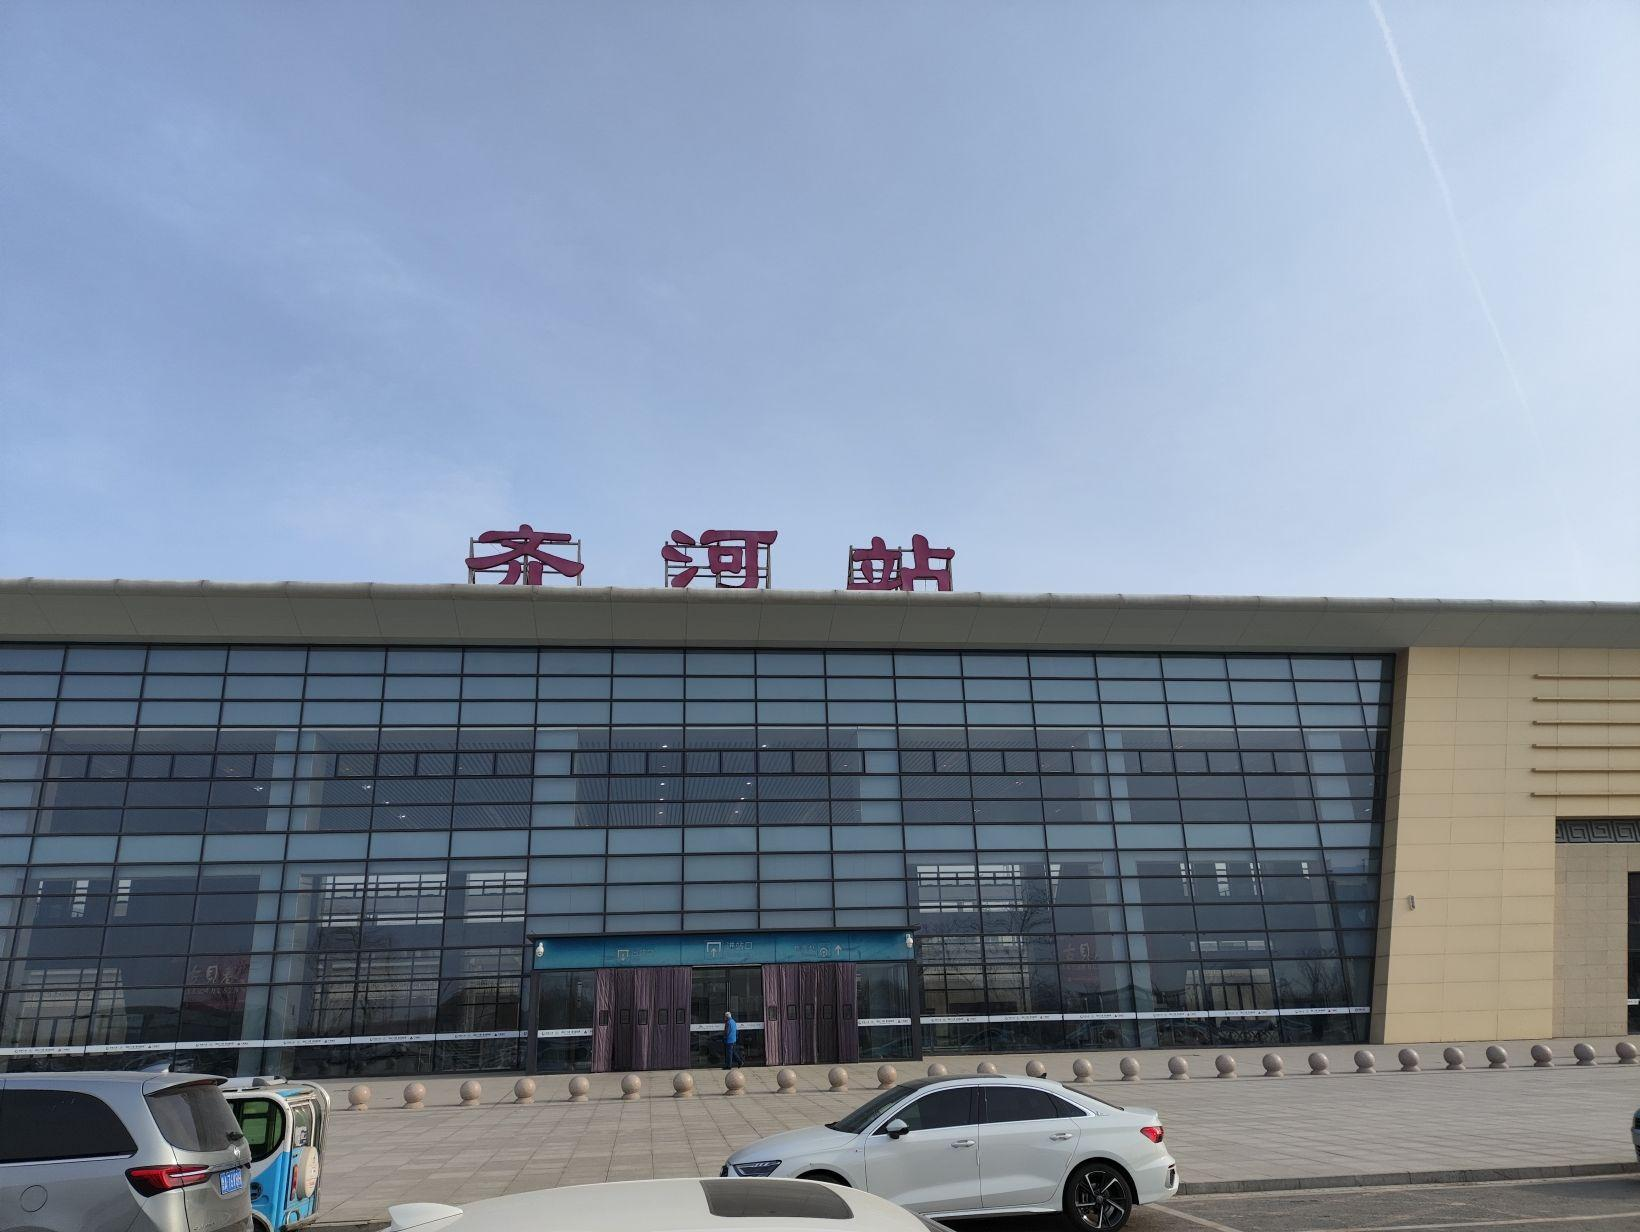
地标名称：齐河站
所在城市：德州市·齐河县